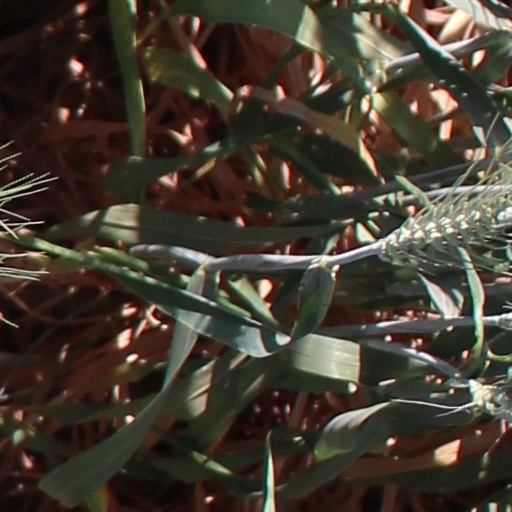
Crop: wheat